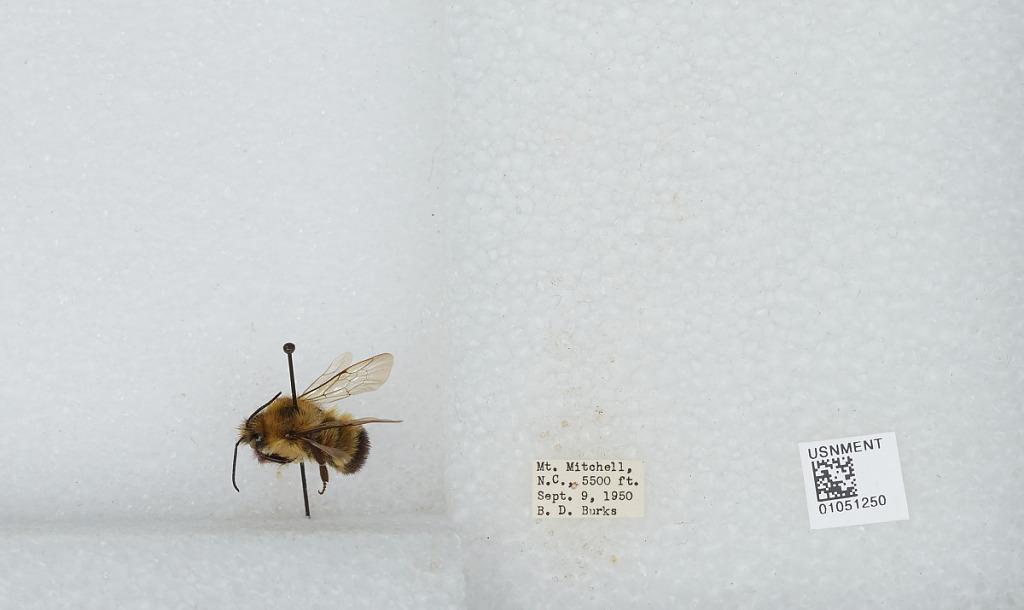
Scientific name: Bombus sp.
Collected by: B. Burks
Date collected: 1950-9-9
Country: United States
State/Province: North Carolina
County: Yancey
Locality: Mount Mitchell
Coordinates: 35.7647, -82.265